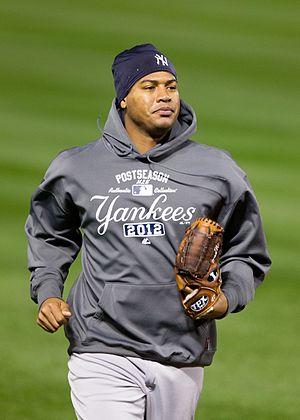
Iván Manuel Nova Guance est un lanceur droitier des Tigers de Détroit de la Ligue majeure de baseball.